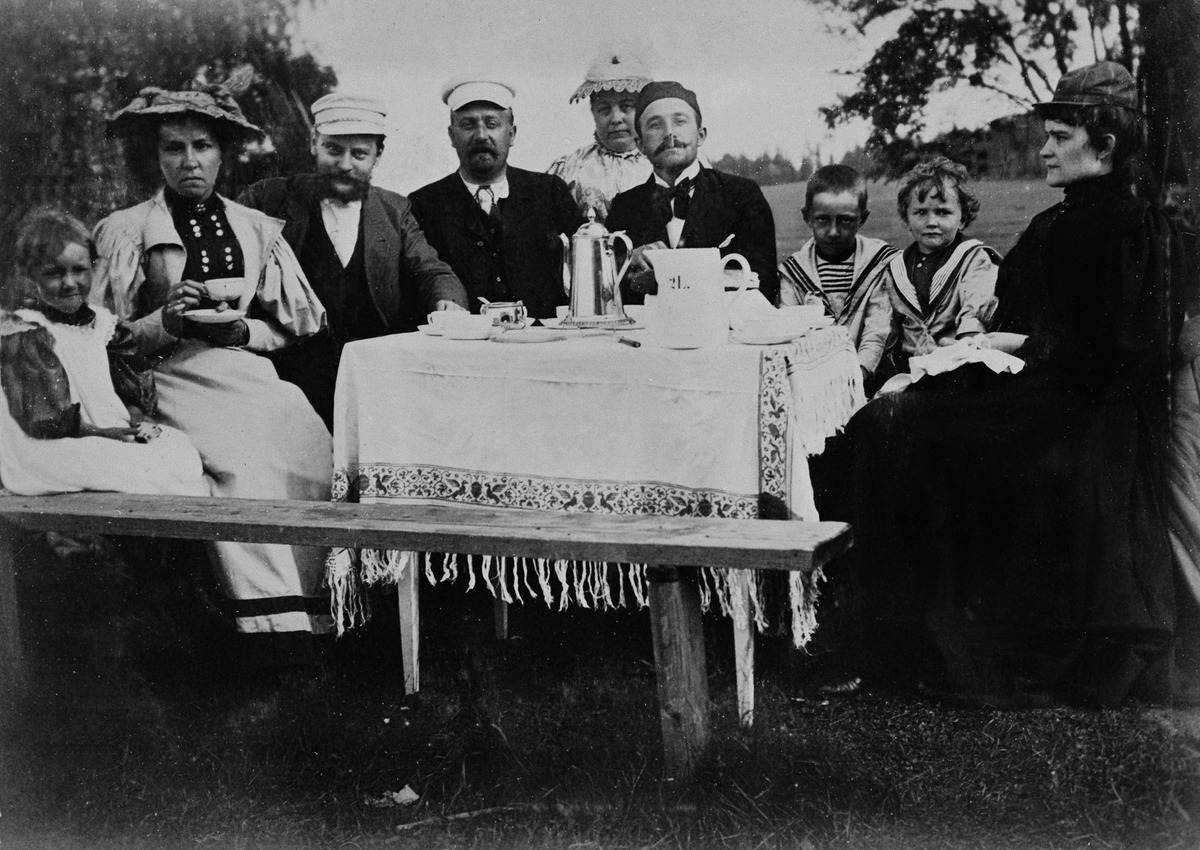
Kahvilla Lauttasaaren kartanon pihalla, vas
sisällön kuvaus: Kahvilla Lauttasaaren kartanon pihalla, vas. neiti Söderlund, keskellä "Onkel" Erwin, Paul ja Baltis, oik. Magda Mitterhusen. (= Otavantie 10). mustavalkoinen
Kuvaaja: Mitterhusen, Karl, valokuvaaja
Ajankohta: kuvausaika 189607
Paikka: Suomi, Uusimaa, Helsinki, Lauttasaari Helsinki, Otavantie 10
Aiheet: Mitterhusen, Magda, saaret, kartanot, pihat, kesä, penkit, pöydät, liinat, kahviastiat, kahvikannut, naisten puvut, hatut, lakit, lastenvaatteet, merimiepuvut, sukulaisuus